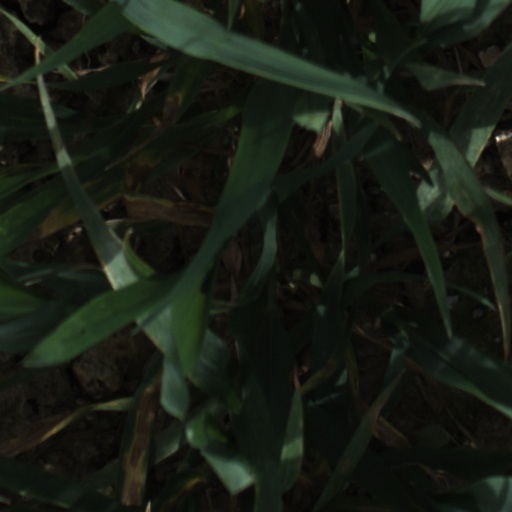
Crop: wheat